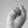
ASL letter: S